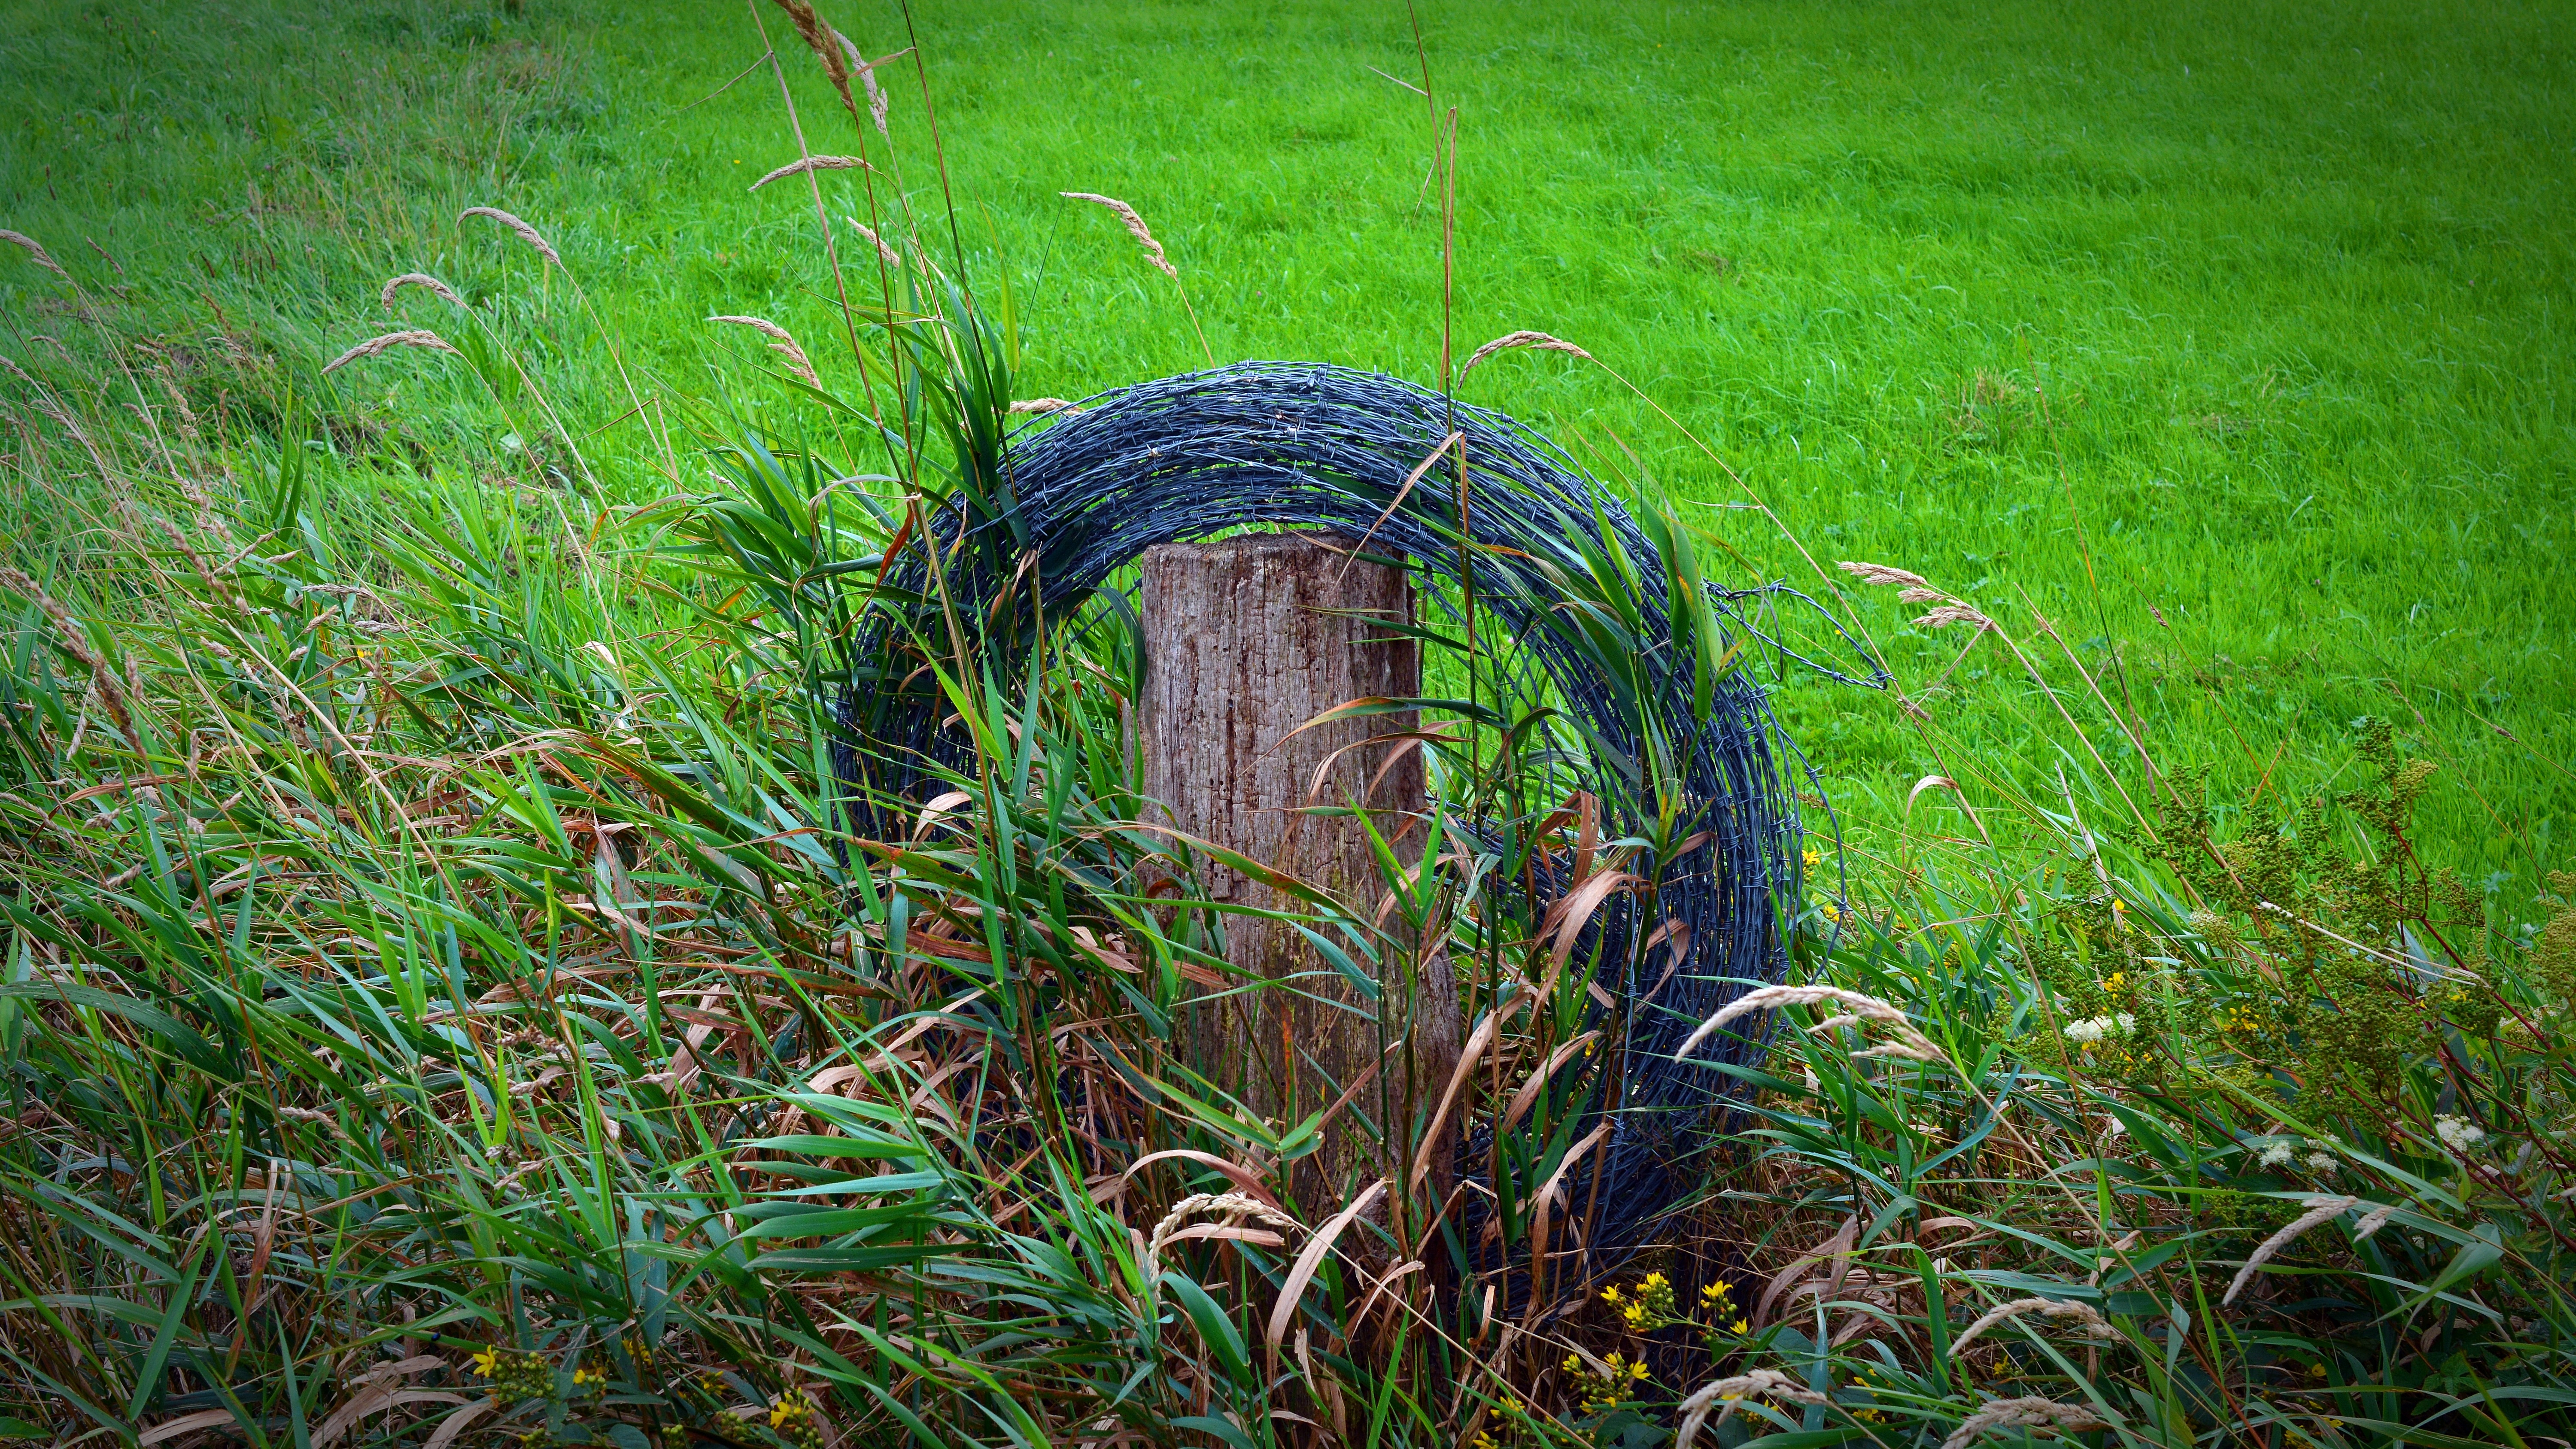
landscape, tree, forest, grass, fence, barbed wire, plant, field, lawn, meadow, leaf, flower, wire, green, jungle, metal, soil, garden, wetland, woodland, habitat, border, pointed, spur, imprisoned, demarcation, natural environment, grass family